Mhd Moumen Almalla

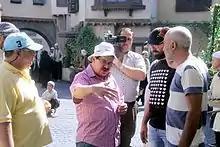
Brothers Moumen and Bassam almalla

In 1989, he made a decision that changed his career completely. He asked his father, Adham Malla, and his brother, [Bassam Al Malla], to obtain an entry permit only for Syrian Arab TV to involve all kinds of television work. Many people after a very short period of time noted his abilities and talent.